Fate/hollow ataraxia

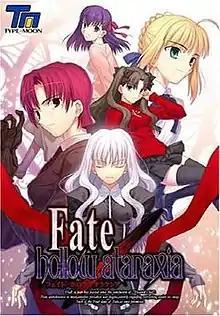
Cover art

is a 2005 PC visual novel video game developed by Type-Moon, and the sequel to "Fate/stay night". The word "ataraxia" in the title is a Greek term for "tranquility", giving the title the combined meaning of "empty (or false) tranquility".